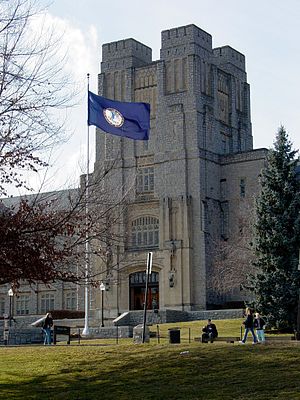
Virginia Polytechnic Institute and State University
Hovedindgangen på Virginia Tech.
Virginia Polytechnic Institute and State University, også kendt som Virginia Tech er et teknisk universitet lokaliseret i staten Virginia i USA. Universitet var i april 2007 udsat for en massakre, den såkaldte Virginia Tech massakre.